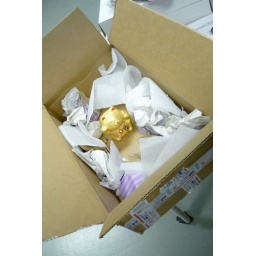
obligatory cat in box picture